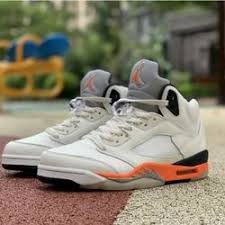
Label: Sneaker